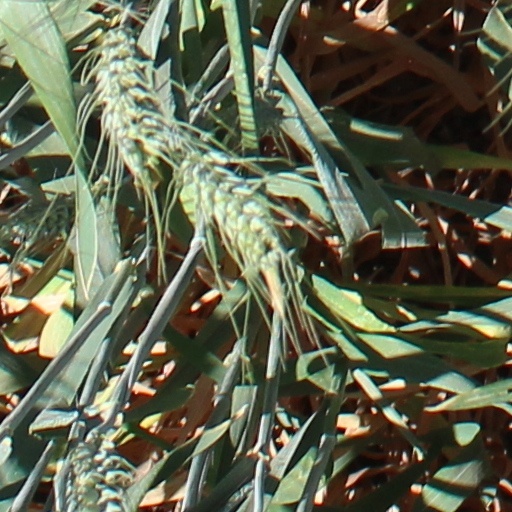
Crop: wheat